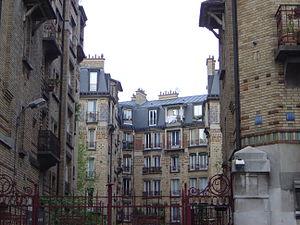
Les habitations à bon marché, très souvent appelées HBM, correspondaient — jusqu'en 1950 — aux actuelles HLM. Si les constructions réalisées sur la Zone à Paris dans l'entre-deux-guerres sont les plus connues, des HBM ont été bâties dans l'ensemble de la France. Ce type de logement populaire prend sa forme autonome avec la loi Siegfried du 30 novembre 1894, qui crée l'appellation d'« habitations à bon marché », incitant ainsi la mise à disposition de logements à prix social avec une exonération fiscale.